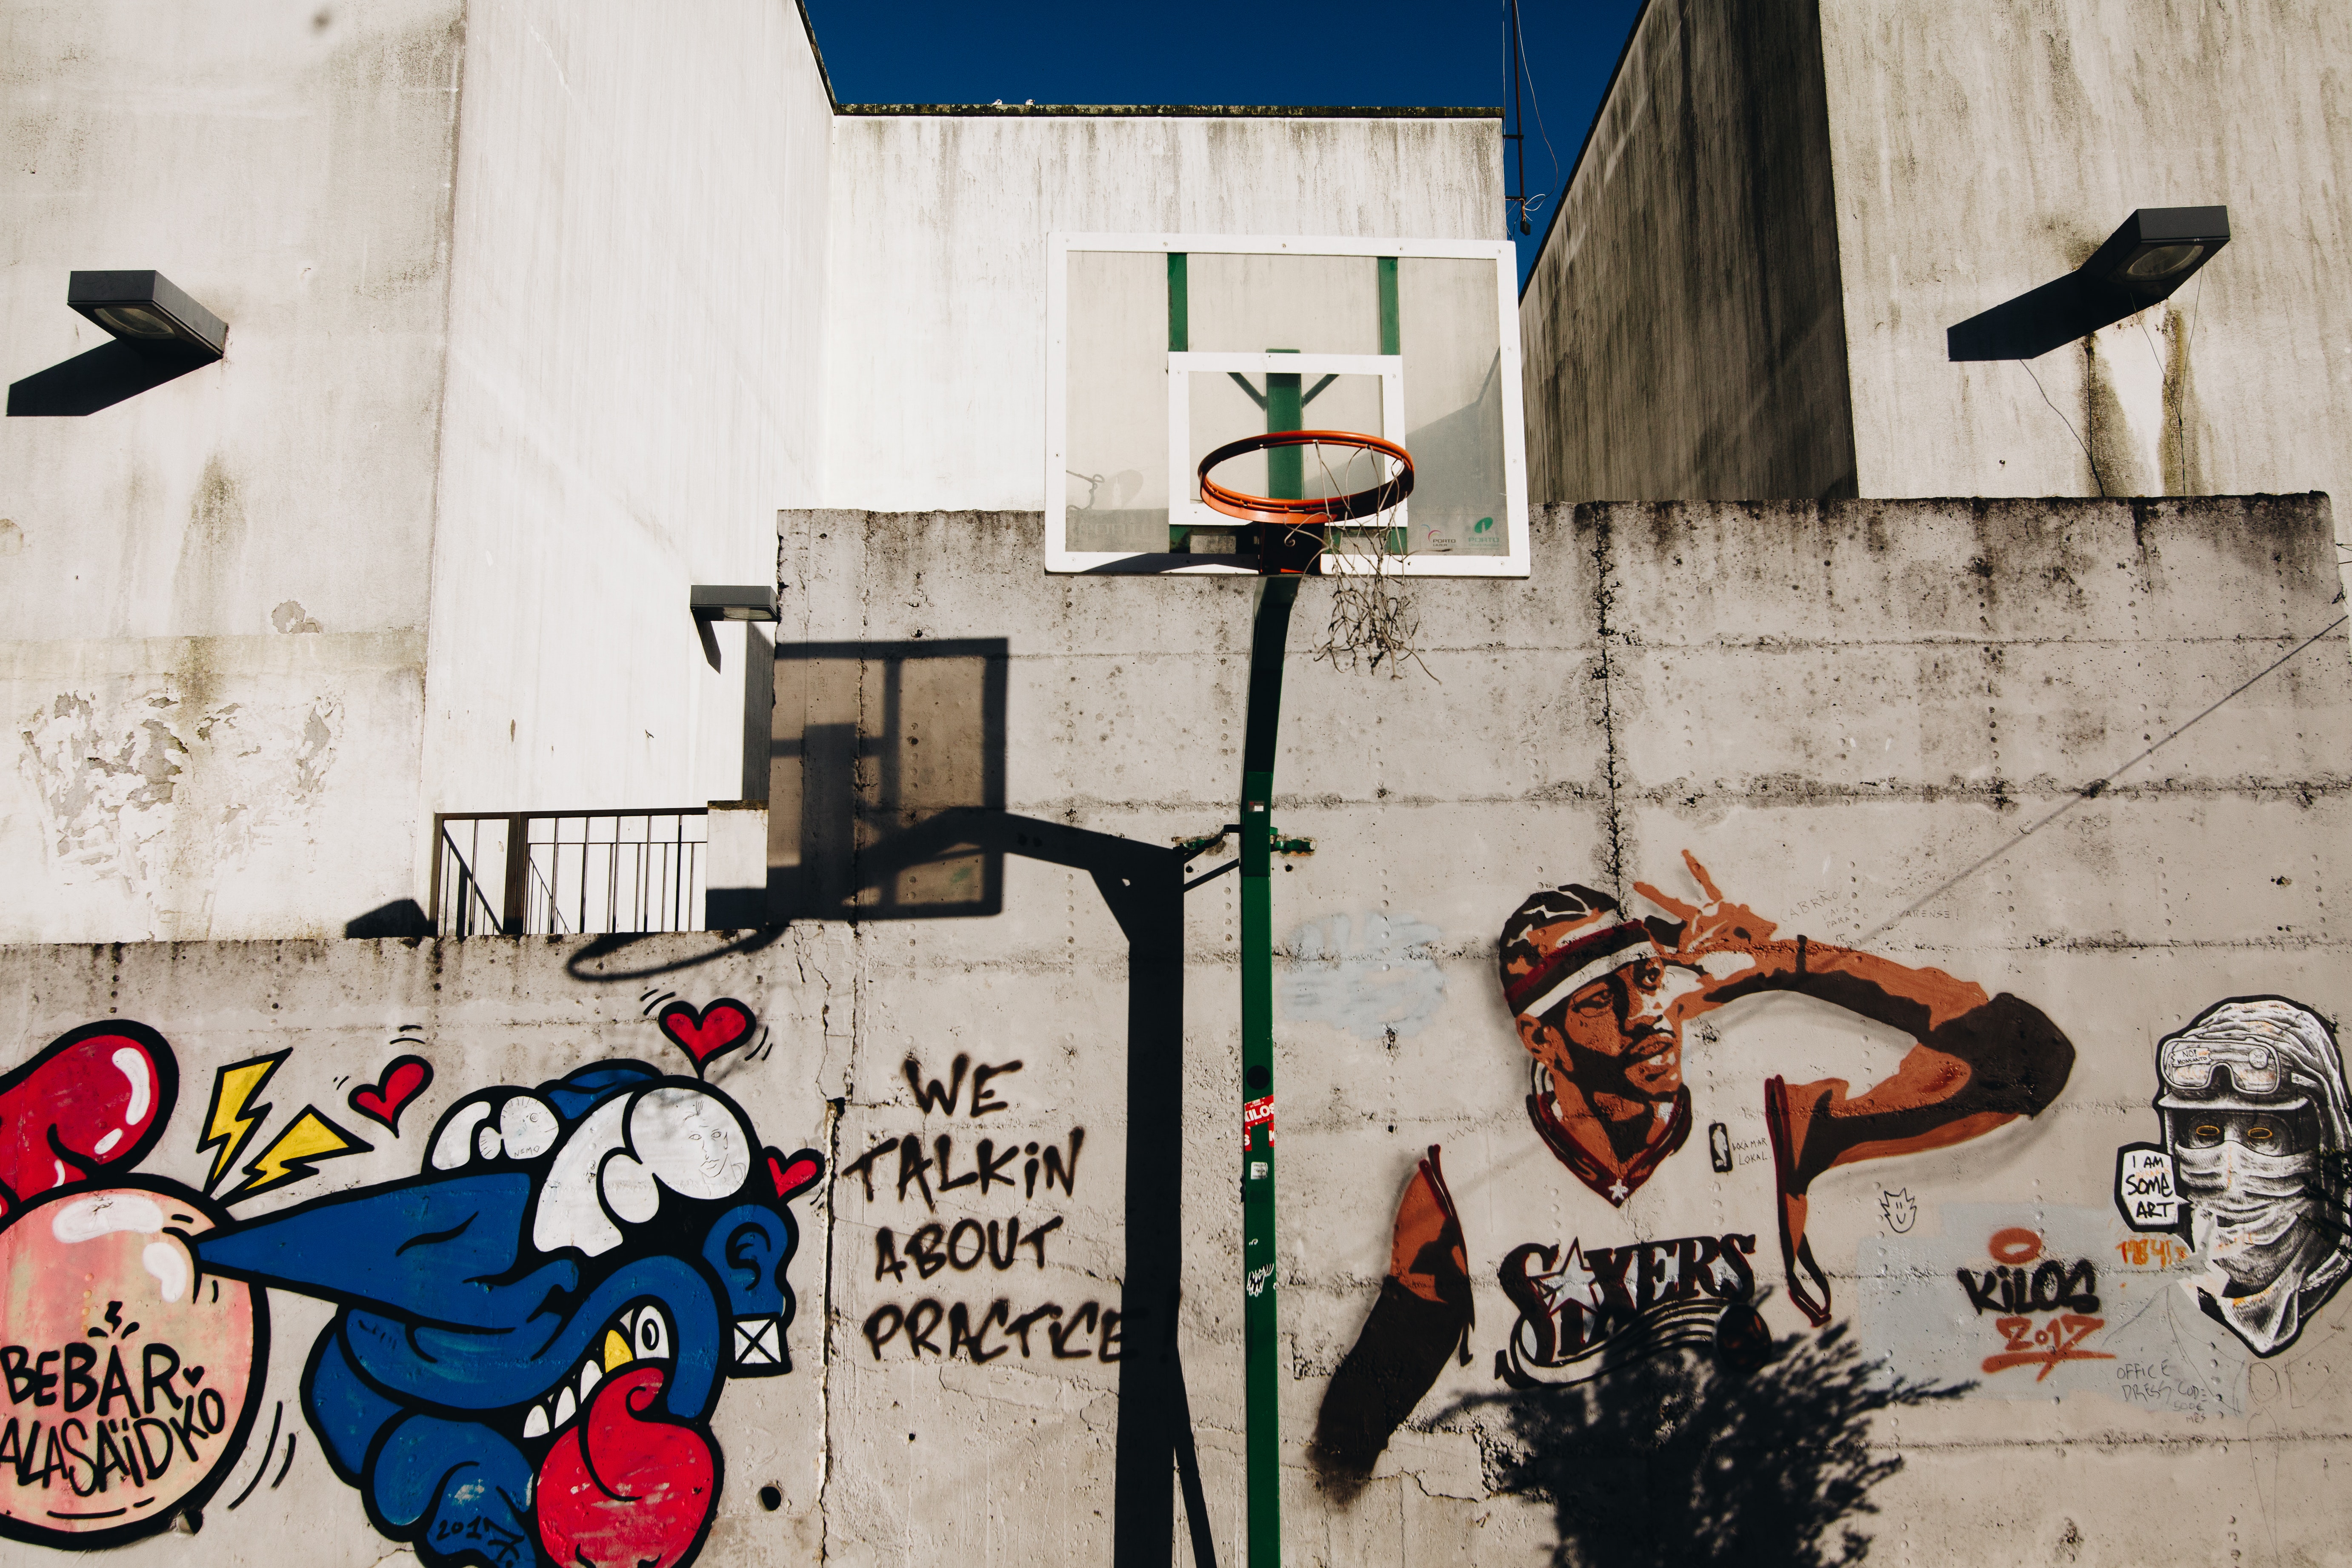
wall, art, street art, mural, graffiti, street, road, visual arts